OLE RNA

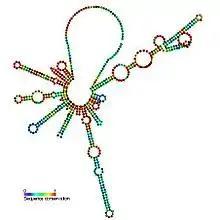
Predicted secondary structure and sequence conservation of OLE

OLE RNA (Ornate Large Extremophilic RNA) is a conserved RNA structure present in certain bacteria. The RNA averages roughly 610 nucleotides in length. The only known RNAs that are longer than OLE RNA are ribozymes such as the group II intron and ribosomal RNAs. The exceptional length and highly conserved structure of OLE RNA prompted the hypothesis that OLE RNA could be a ribozyme, or otherwise perform an intricate biochemical task.